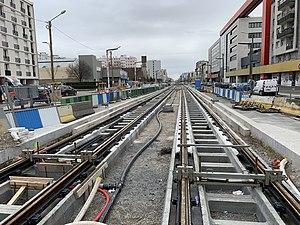
Travaux de la ligne 9 du tramway d'Île-de-France au niveau du boulevard de Stalingrad, Ivry-sur-Seine.
La ligne 9 du tramway d'Île-de-France ou T9 est une future ligne du tramway d'Île-de-France actuellement en cours de construction qui vise à relier la porte de Choisy à Paris au centre-ville d'Orly via la route départementale D5, en remplacement de la ligne de bus 183, en desservant les communes de Paris, Ivry-sur-Seine, Vitry-sur-Seine, Choisy-le-Roi, Thiais et Orly.